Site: brandenburg
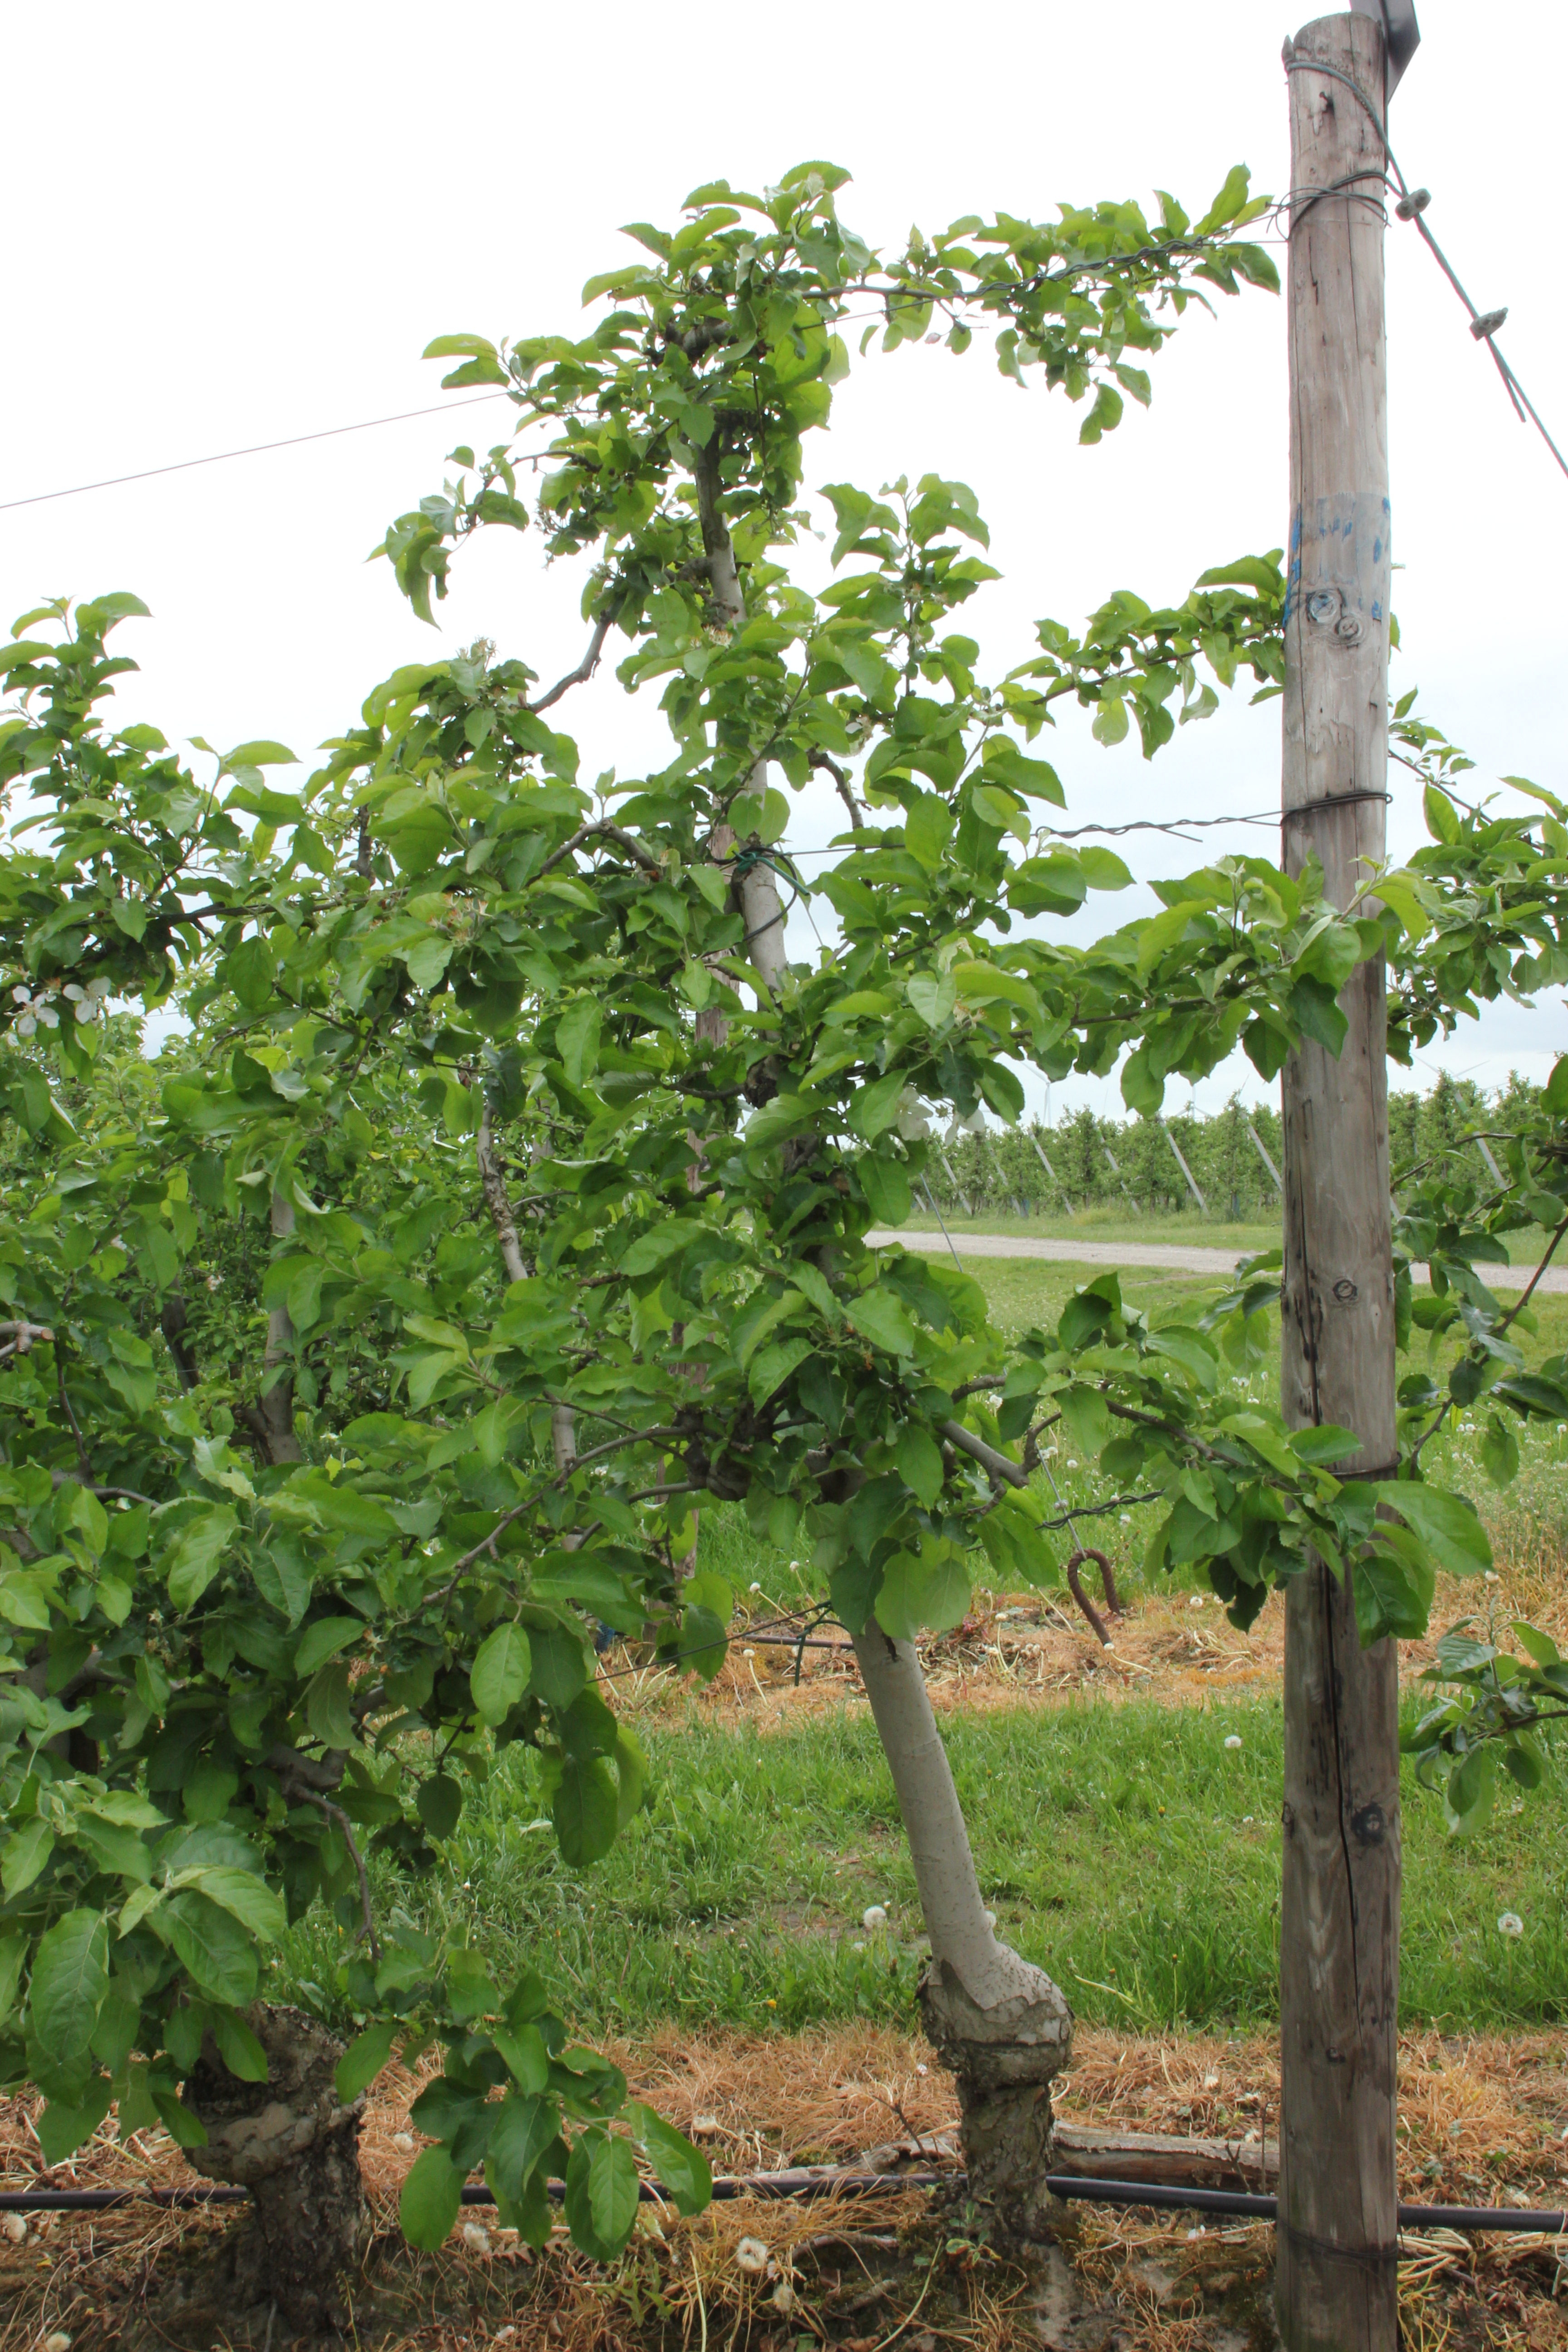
Growth stage (BBCH 67): Flowering